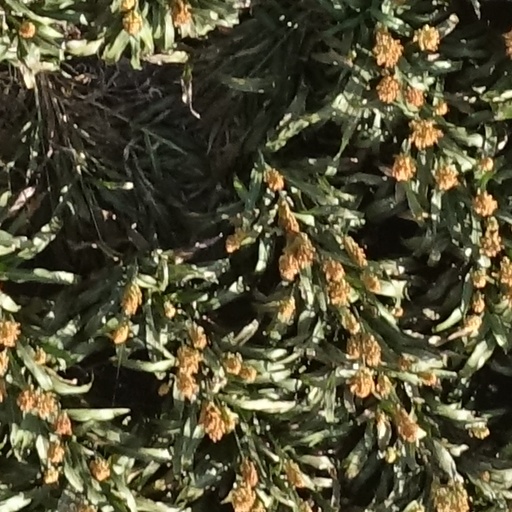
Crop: sorghum